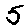
Label: 5